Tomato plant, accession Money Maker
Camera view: vertical (180 deg); turntable rotation: 180 degrees
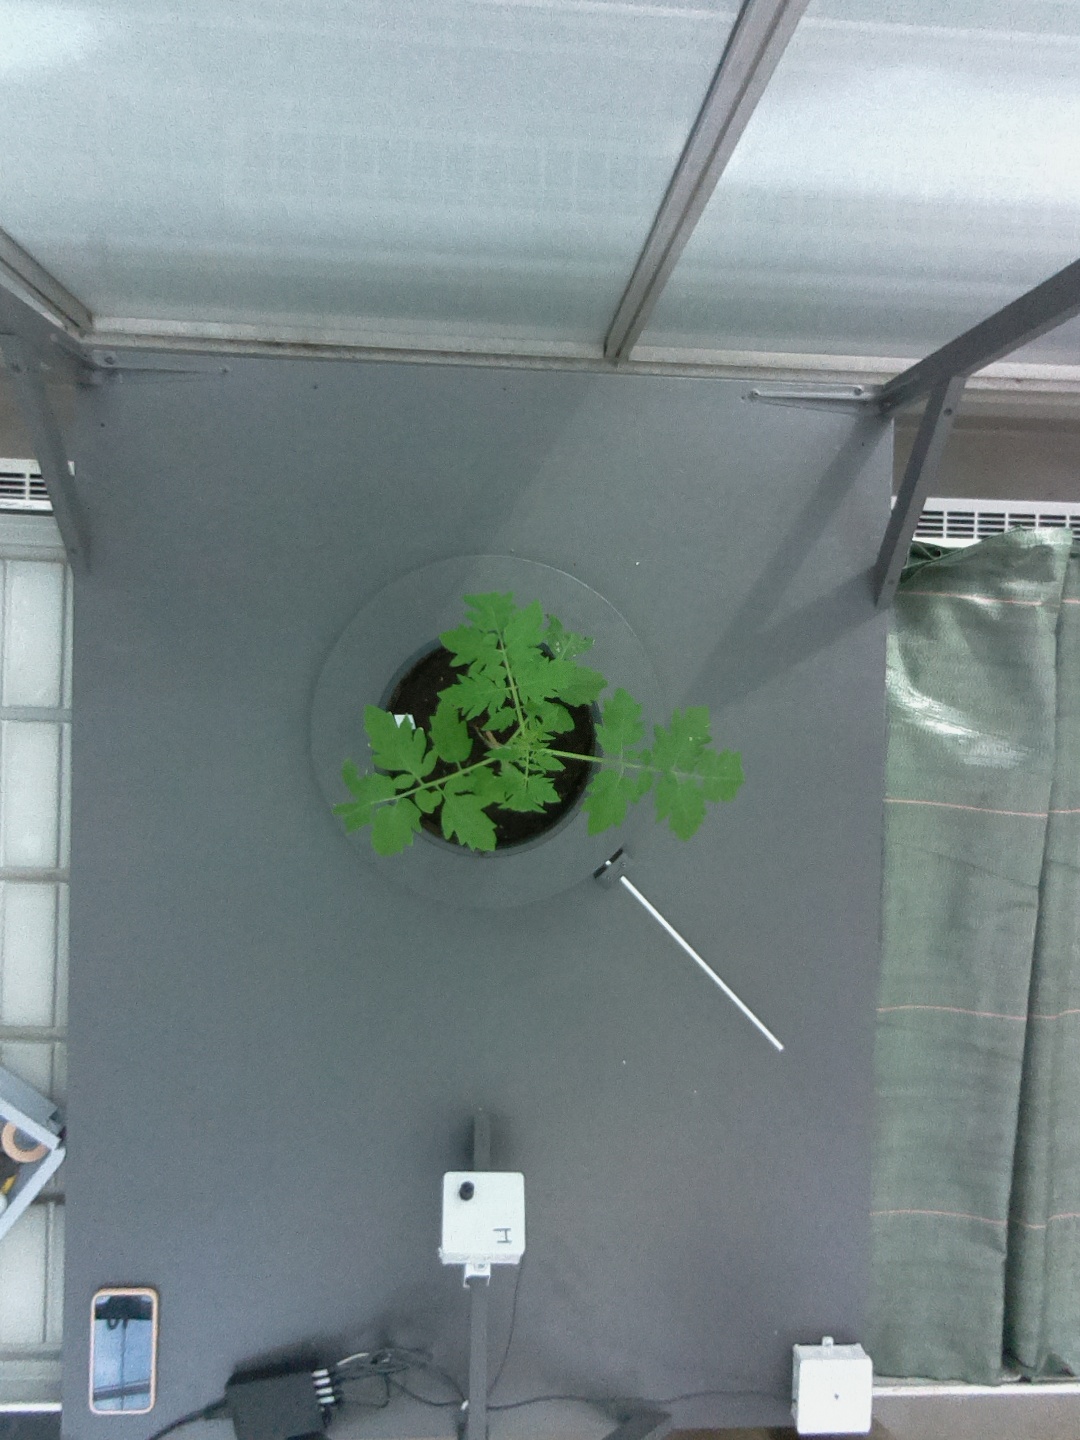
BBCH growth stage 13: 6 of true leaves visible